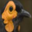
Label: bird